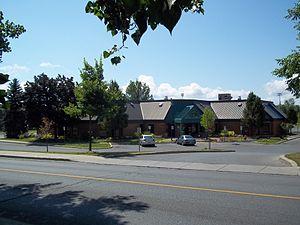
Bibliothèque L'Île-Bizard, 500, montée de l'Église, L'Île-Bizard–Sainte-Geneviève (Montréal)
Bibliothèques de Montréal, nommé jusqu'en 2010 « Réseau des bibliothèques publiques de Montréal », est un ensemble de 45 bibliothèques publiques et un bibliobus, répartis sur le territoire de Montréal.